Answer in natural language. Considering the relative positions, is Window (marked C) above or below stainless steel fridge with blue design (marked B)? Choose between the following options: below or above
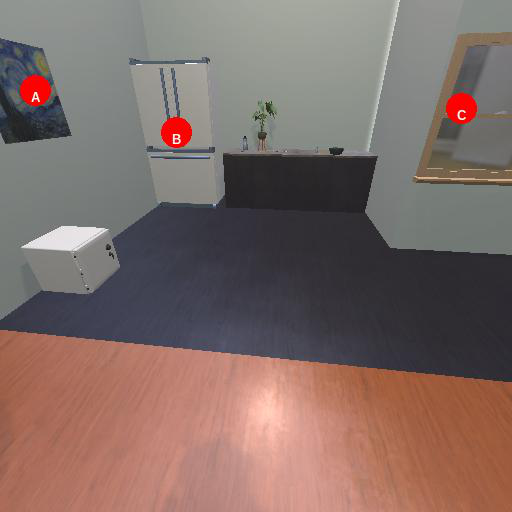
<answer>below</answer>